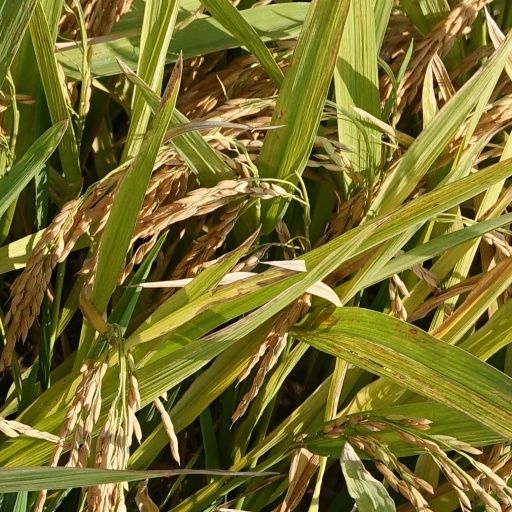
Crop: rice